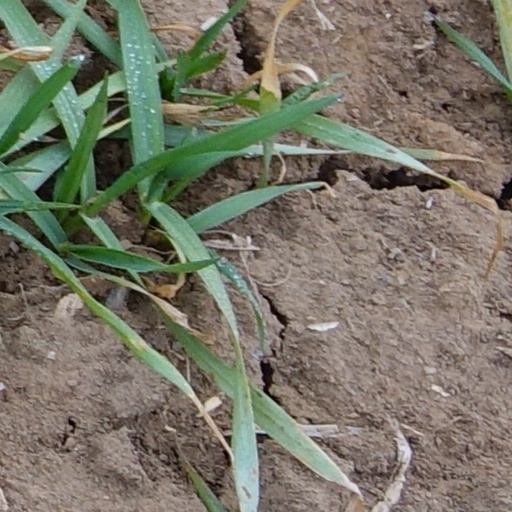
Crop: wheat